Aftermath of the Falklands War

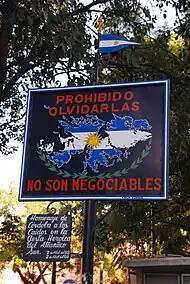
Falklands War memorial in Córdoba, Argentina

The Argentine loss of the war led to ever-larger protests against the Galtieri regime and is credited with giving the final push to drive out the military junta that had overthrown Isabel Perón in 1976 and perpetrated the crimes of the Dirty War. Galtieri was forced to resign and elections were held on 30 October 1983 and a new president, Raúl Alfonsín, the Radical Civic Union (UCR) party candidate, took office on 10 December 1983, defeating Italo Luder, the candidate for the Justicialist Party (Peronist movement). In the long term the debacle concluded both the periodic intervention of the Argentine military in politics since the 1930s and the Peronist electoral hegemony since 1945.